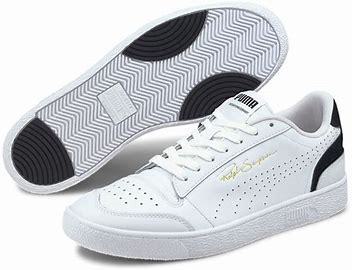
Brand: Puma
Model: Ralph Sampson Lo